Mari, Syria

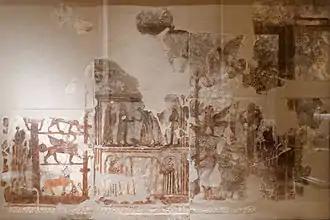
Investiture of Zimri-Lim (18th century BC)

In the Akkadian period, the first member of the Shakkanakku dynasty on the lists is Ididish, who was appointed in c. 2266 BC. According to the lists, Ididish ruled for 60 years and was succeeded by his son=, making the position hereditary.